The Parent's Assistant

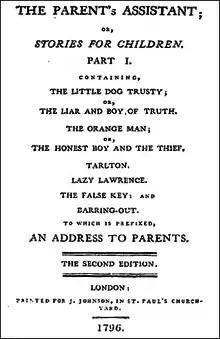
Title page from the second edition

The Parent's Assistant is the first collection of children's stories by Maria Edgeworth, published by Joseph Johnson in 1796.